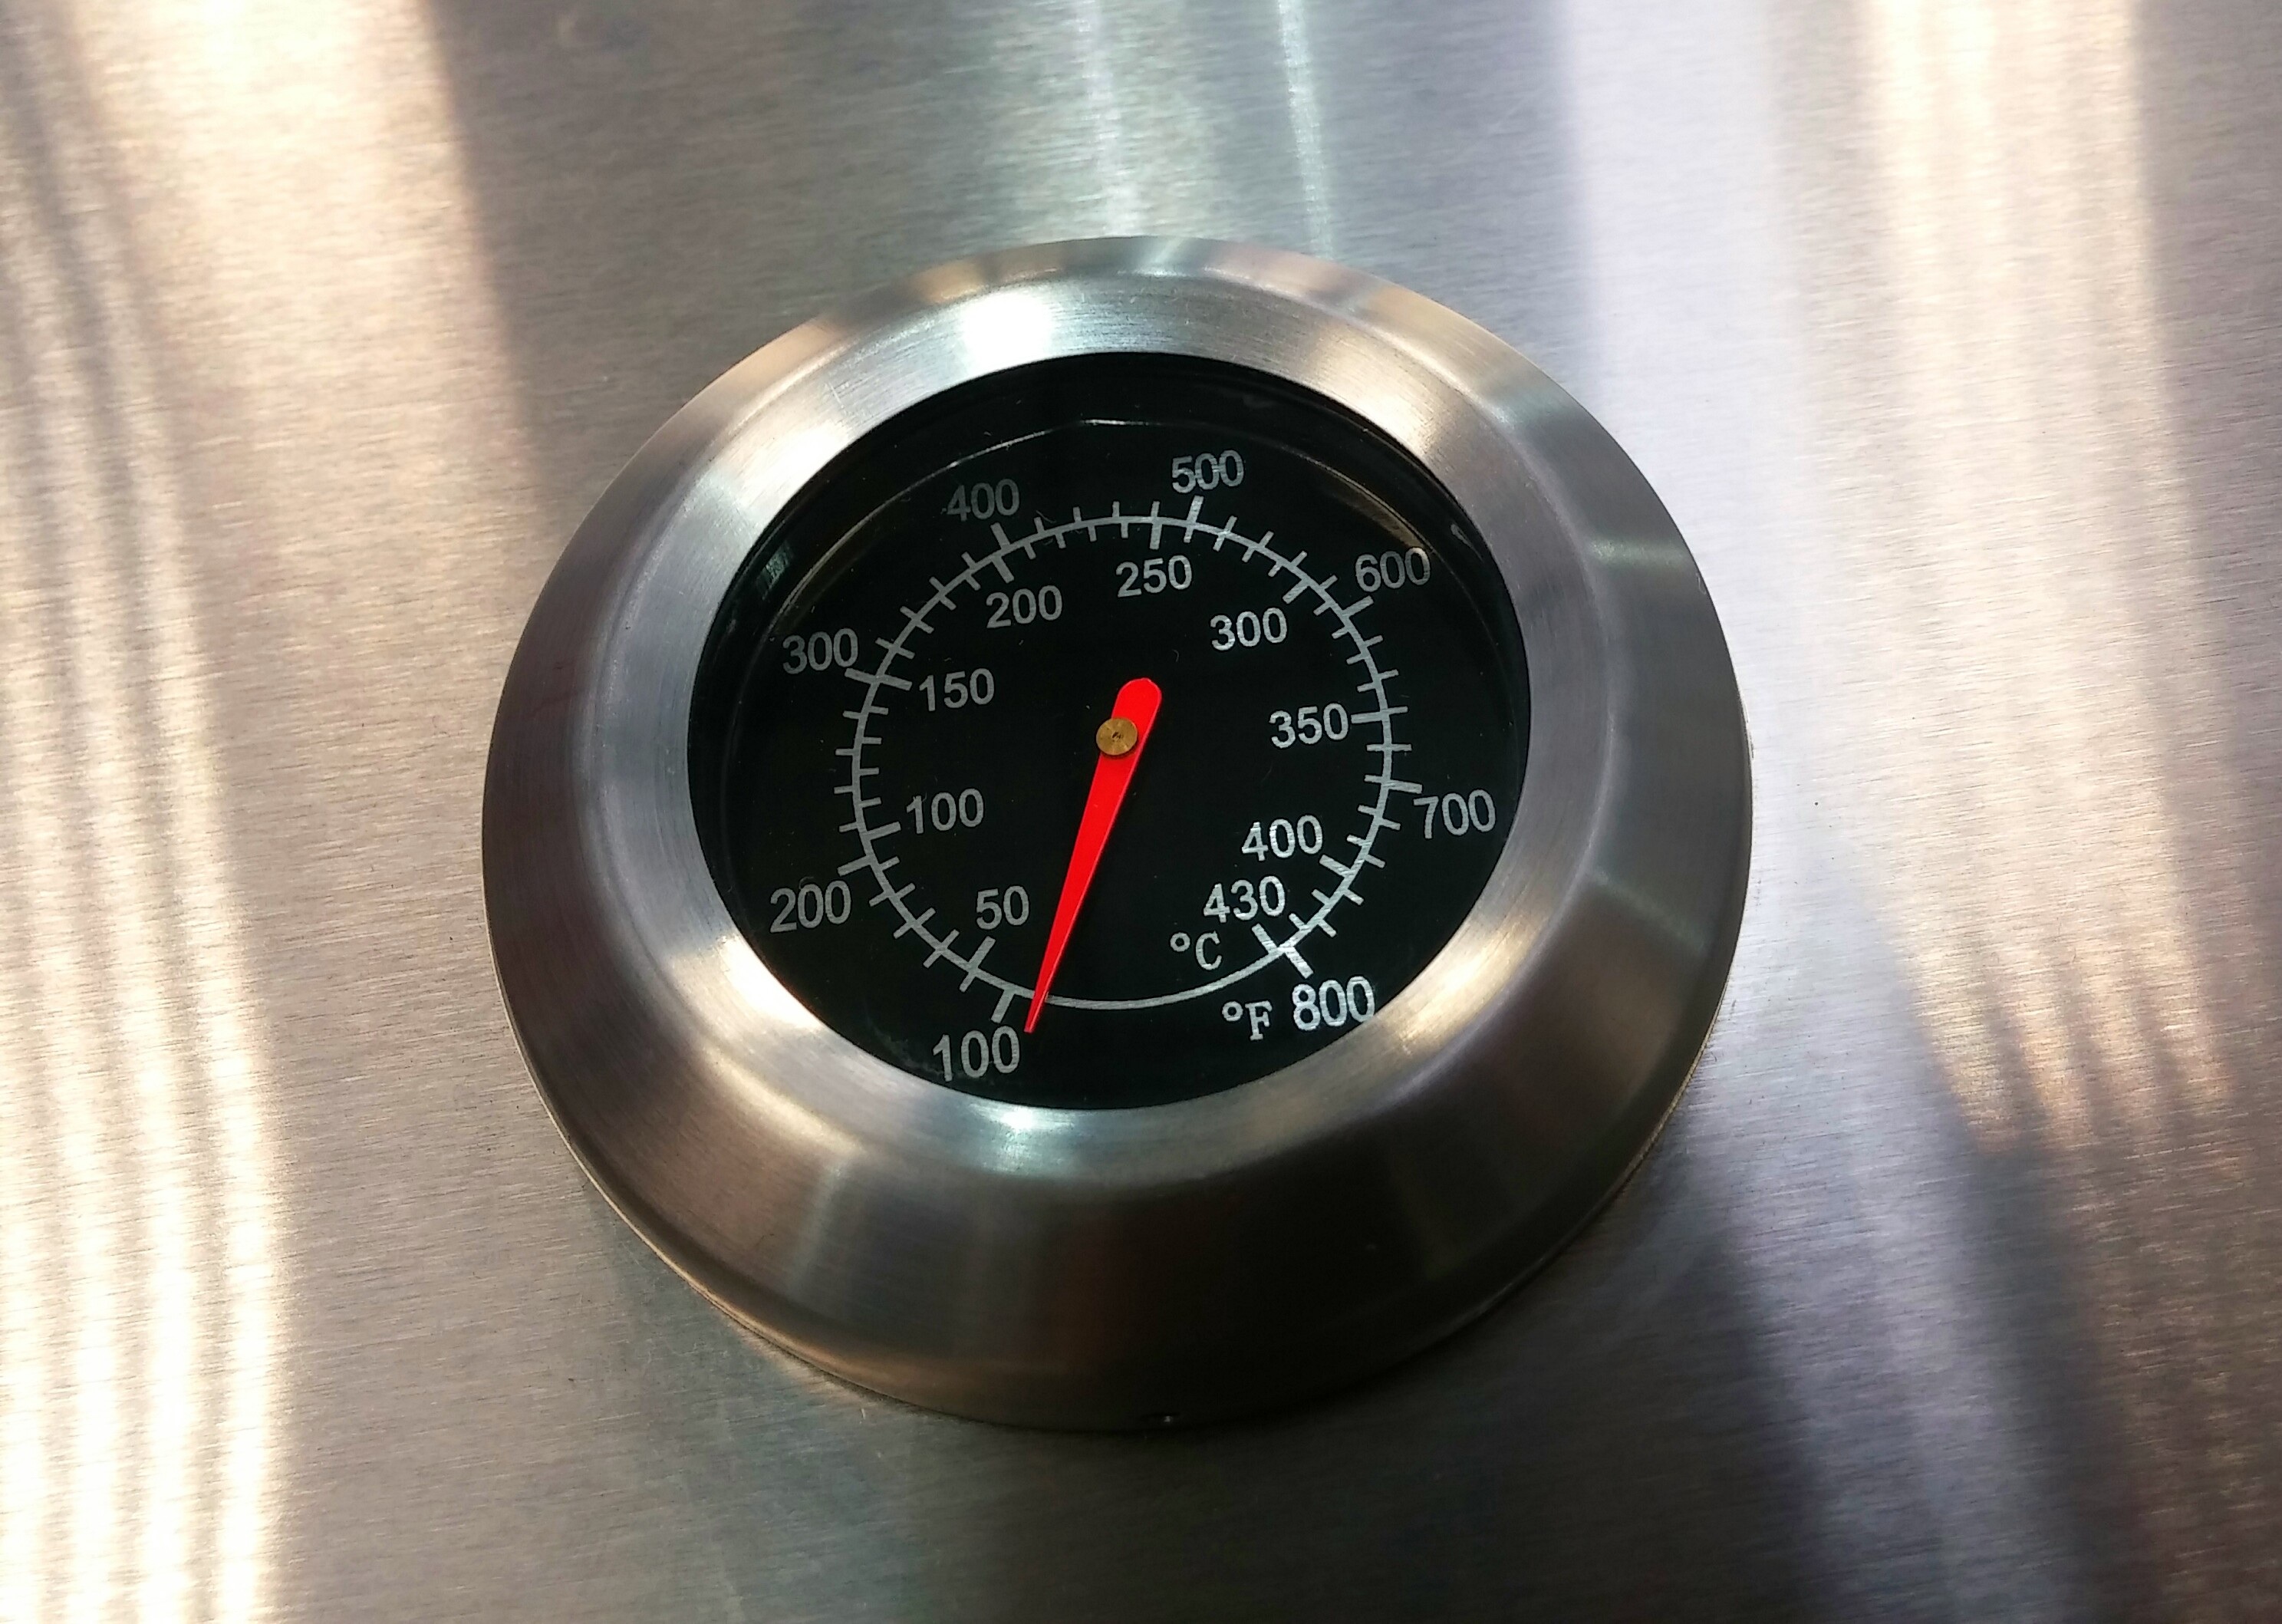
hand, wheel, tool, bbq, gauge, speedometer, tachometer, barbecue, heat, cook, stainless steel, chrome, hot, temperature, food safety, measuring instrument